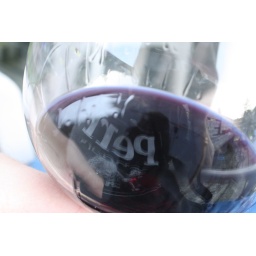
Yesterday on the porch I noticed my Perl Mongers shirt reflected in my wine glass